Emil Friedrich Kautzsch

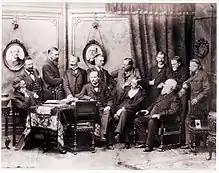
Spirituskreis (1902); standing, from left to right: Georg Wissowa, Eduard Meyer, Alois Riehl, Johannes Conrad, Carl Robert, Rudolf Stammler, Emil Kautzsch, Max Reischle; seated, from left to right: Erich Haupt, Edgar Loening, Friedrich Loofs, Wilhelm Dittenberger.

Kautzsch traveled to Ottoman Palestine in 1876, and became one of the founding members of the "German Society for the Exploration of Palestine" (Deutscher Palästina-Verein) the following year. He was also one of the editors of the "Theologische Studien und Kritiken", beginning in 1888.